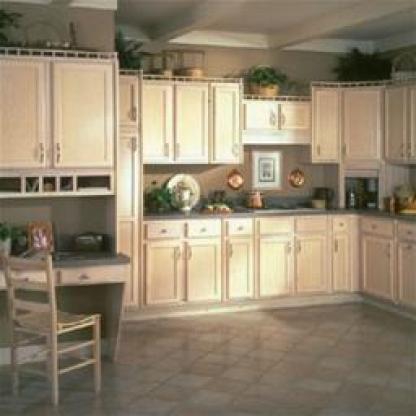
Scene: Indoor